Kantō kubō

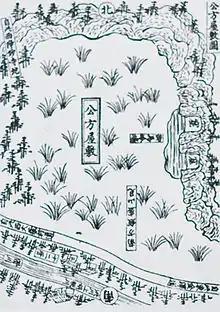
An illustration from the Shinpen Kamakurashi of the spot in Kamakura where the mansion of the used to stand. It was still left empty in 1685 by peasants, more than two centuries after the dynasty's fall, thinking it may one day return and bring prosperity back to Kamakura.

After Motouji, all the "kubō" wanted power over the entire country. The era is therefore essentially a struggle for the shogunate between the Kamakura and the Kyoto branches of the Ashikaga clan. In the end, Kamakura had to be retaken by force by troops from Kyoto. The five "kubō" recorded by history, all of which were Motouji's bloodline, were (in order Motouji himself) Ujimitsu, Mitsukane, Mochiuji and Shigeuji.